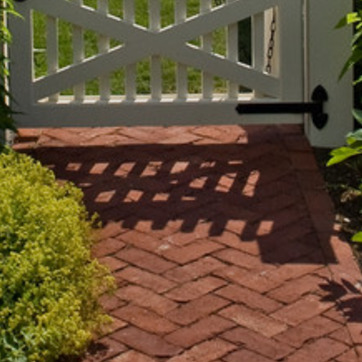
Material: brick